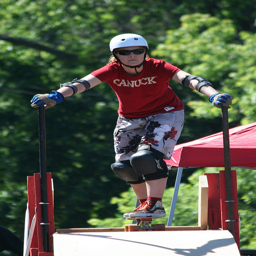
A woman on a skateboard rolling down a ramp
an image of a woman that is going down a ramp on her skateboard
A person in a white helmet at the top of a ramp on a skateboard.
A person on a skateboard at the top of a ramp.
A woman who is on a skateboard and holding onto two poles.